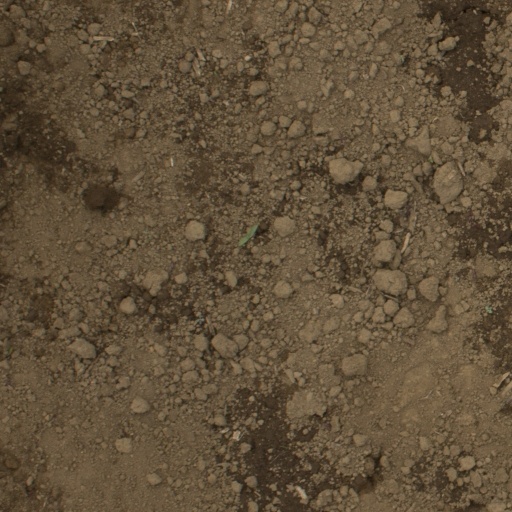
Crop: Jerusalem artichoke